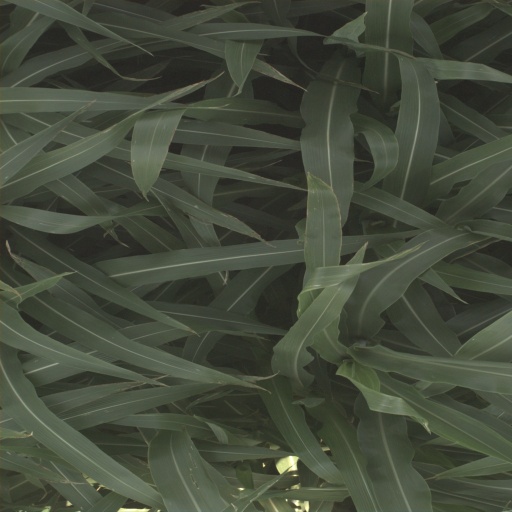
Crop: sorghum